Thomas Levett (priest)

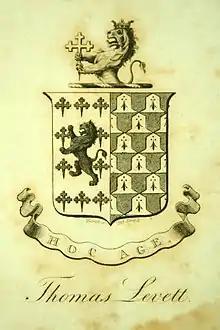
Bookplate of the Rev. Thomas Levett, Arms of Levett impaling Gresley, Packington Hall, Staffordshire

Rev. Thomas Levett (baptised 25 February 1770 – 9 October 1843) served as rector of Whittington, Staffordshire, for 40 years, and as a large landowner in addition to being a clergyman, played a role in the development of Staffordshire's educational system. He was also a member of one of Staffordshire's longest-serving families in ecclesiastical circles, having produced three rectors of the parish of Whittington. The Levett family also produced members of parliament, High Sheriffs of Staffordshire, Lichfield town recorders and businessmen who were friends and contemporaries of Samuel Johnson, Erasmus Darwin, writer Anna Seward, actor David Garrick and other local luminaries. Several streets in Lichfield are named for the family.